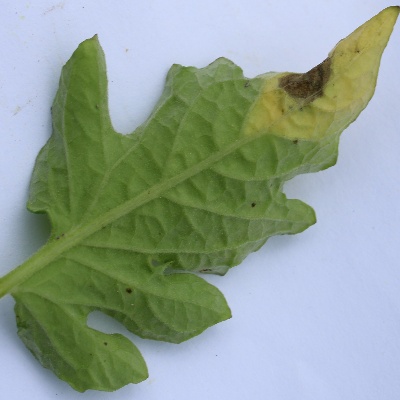
Crop: Tomato
Condition: verticulium wilt